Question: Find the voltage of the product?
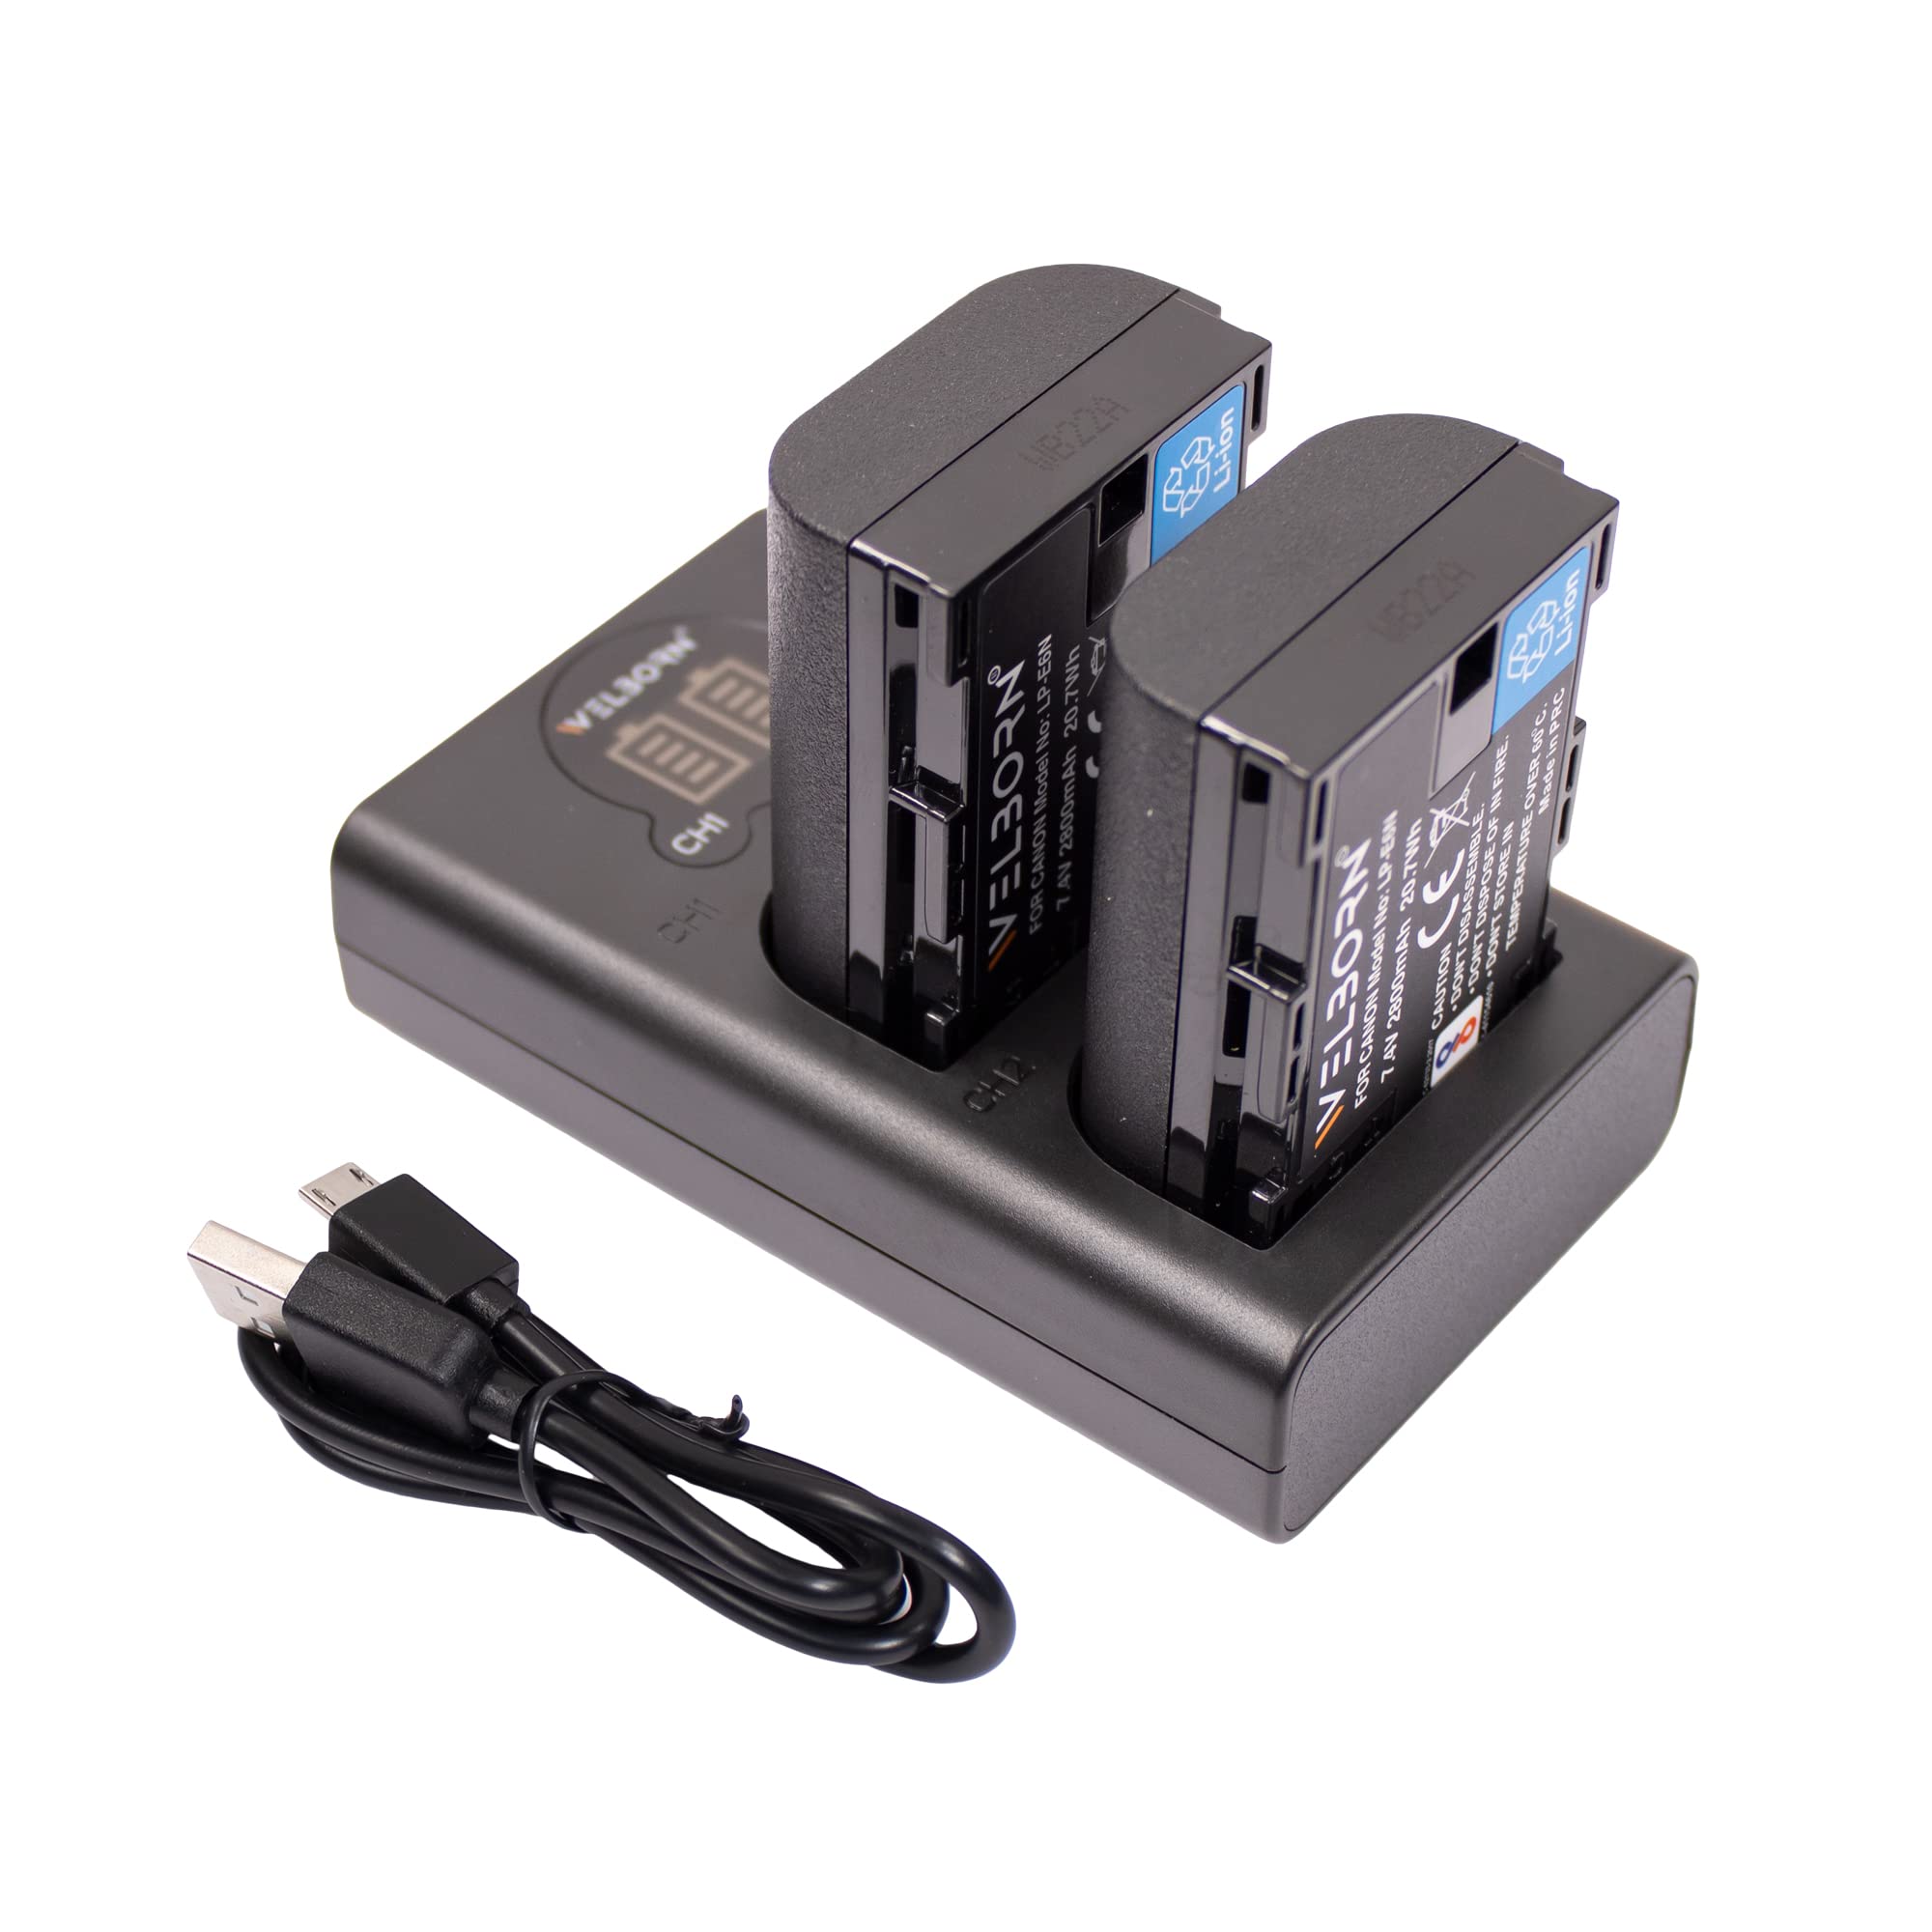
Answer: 7.4 volt